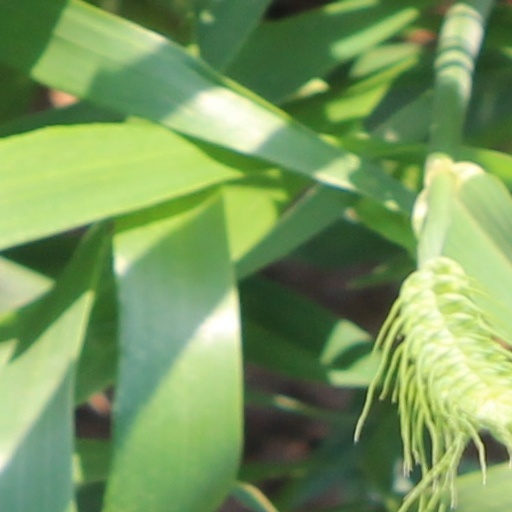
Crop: wheat